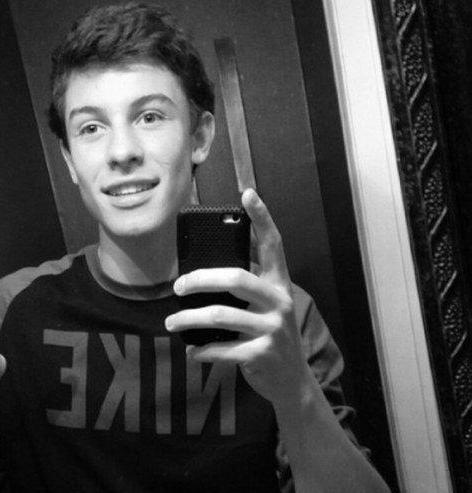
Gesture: no_gesture